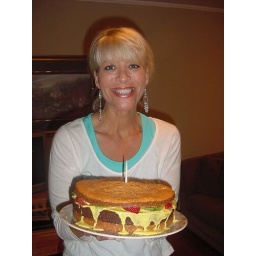
Made from cake, (chocolate cake in the middle) yellow icing, strawberries, etc. How cute!